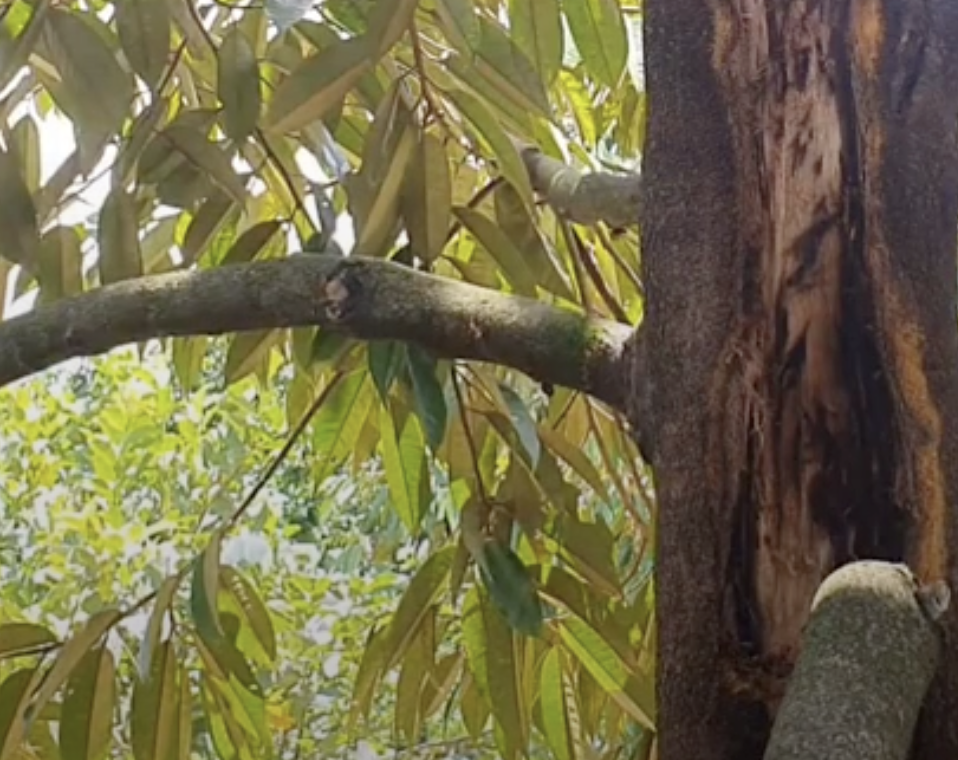
Label: stem_cracking_ gummosis